Motiejus Gustaitis

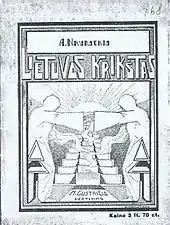
Cover of "The Conversion of Lithuania" by Alexander Navrotsky translated by Gustaitis (1927)

Gustaitis's published works could be divided into three general categories: original poetry, translations, and non-fiction texts on issues of literature and culture. His poetry and articles were published in numerous Lithuanian-language periodicals, including "Ateitis", "Tėvynės sargas", "Vairas", "Viltis", "Vilniaus žinios". He also edited and published five issues of the "Žiburys" magazine which reported on the activities of the Žiburys Society and discussed issues of Lithuanian education.